2021 G20 Rome summit

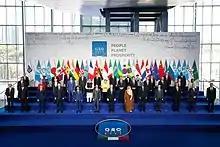
2021 G20 summit attendees

The 2021 G20 Rome summit was the sixteenth meeting of the Group of Twenty (G20), a Head of State and Government meeting held in Rome, the capital city of Italy. It was the first G20 summit hosted by the country.